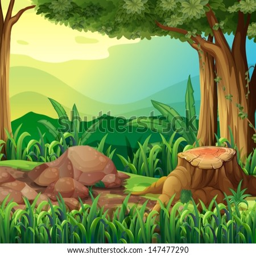
illustration of the tree trunk